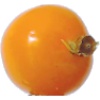
Label: physalis